JB Pritzker

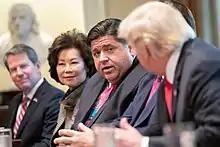
Pritzker among other governors-elect meeting with President Donald Trump in 2018

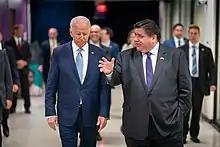
President Joe Biden and Governor Pritzker in 2021

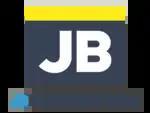
Campaign logo used by Pritzker

On April 6, 2017, Pritzker announced his candidacy for the Democratic nomination for governor of Illinois. He was endorsed by Illinois Secretary of State Jesse White, Illinois Congressman Luis Gutiérrez, former Illinois Congressman Glenn Poshard, more than a dozen members of the Illinois General Assembly, 21 local labor unions, and the Illinois AFL–CIO.